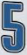
Number: 5